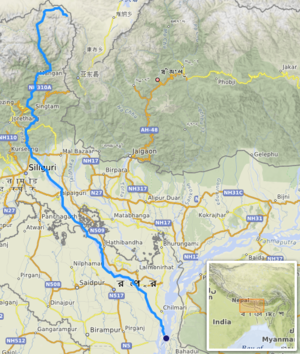
carte réalisée sur umap, ([1]) This map was created from OpenStreetMap project data, collected by the community. This map may be incomplete, and may contain errors. Don't rely solely on it for navigation.
La Teesta est une rivière d'Inde et du Bangladesh d'une longueur de 309 km qui est un affluent du Brahmapoutre.